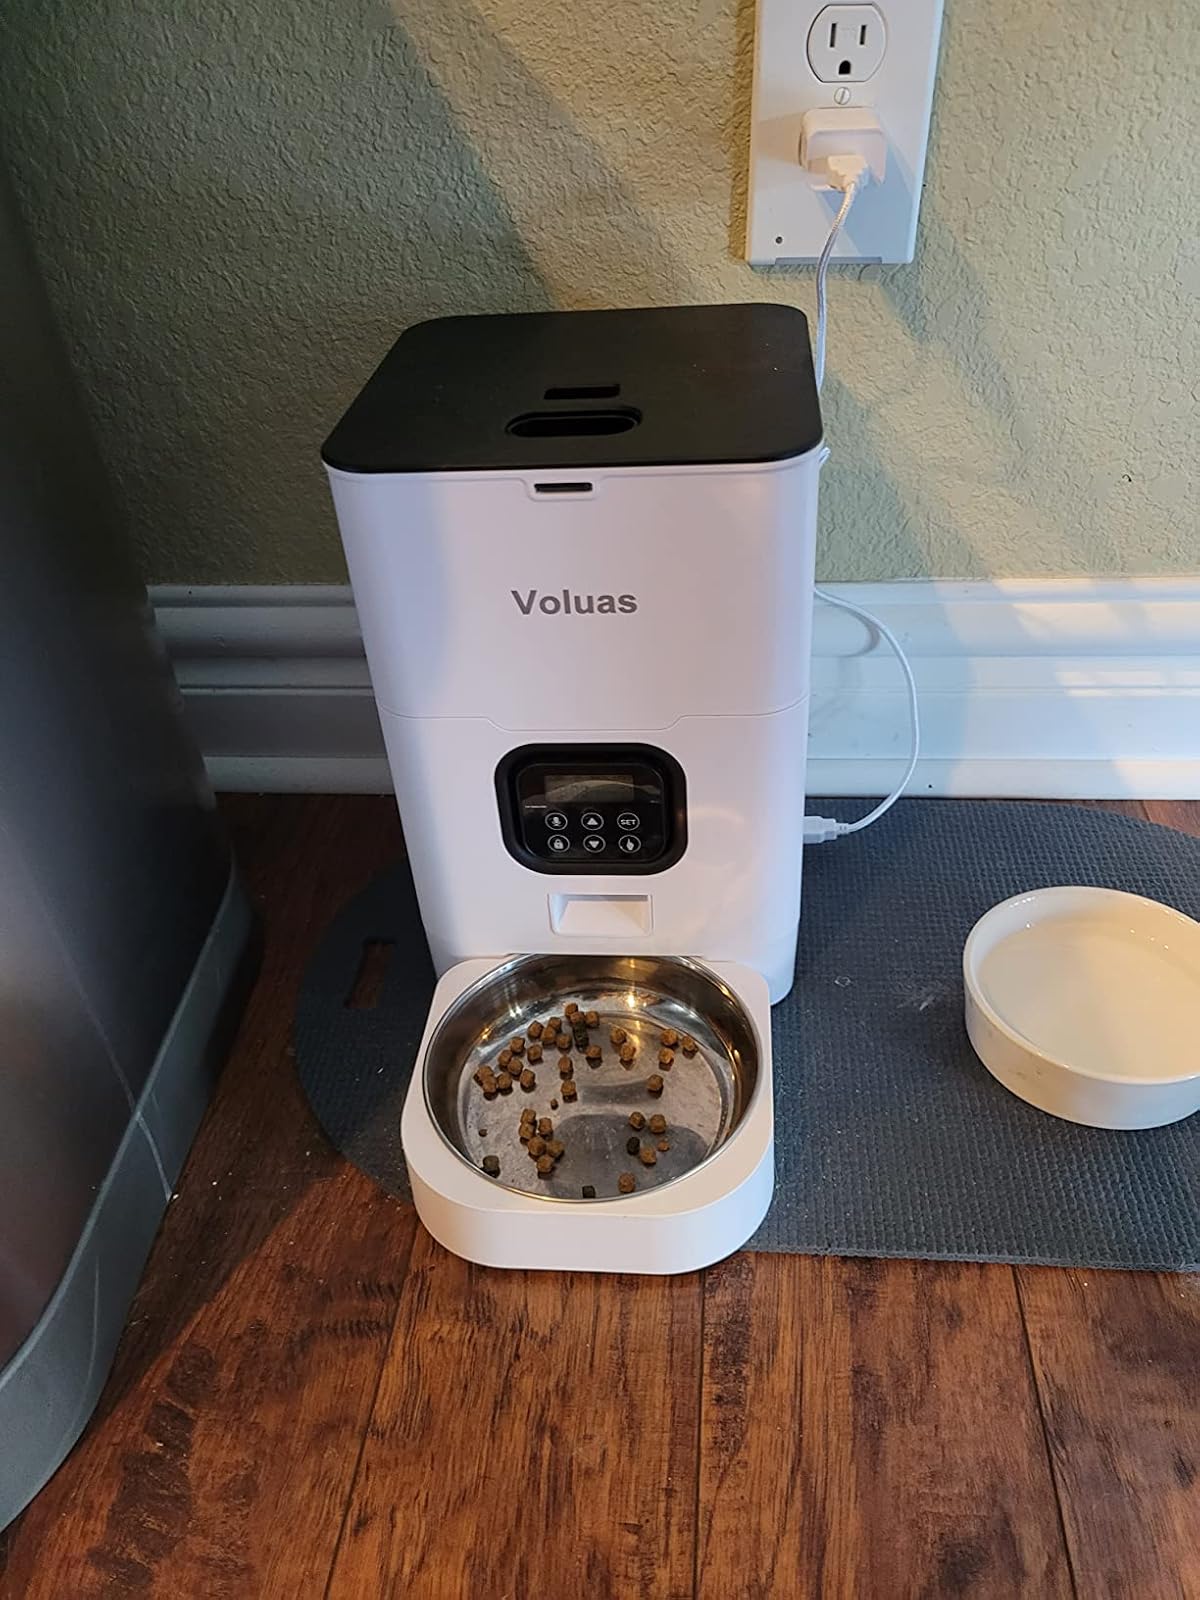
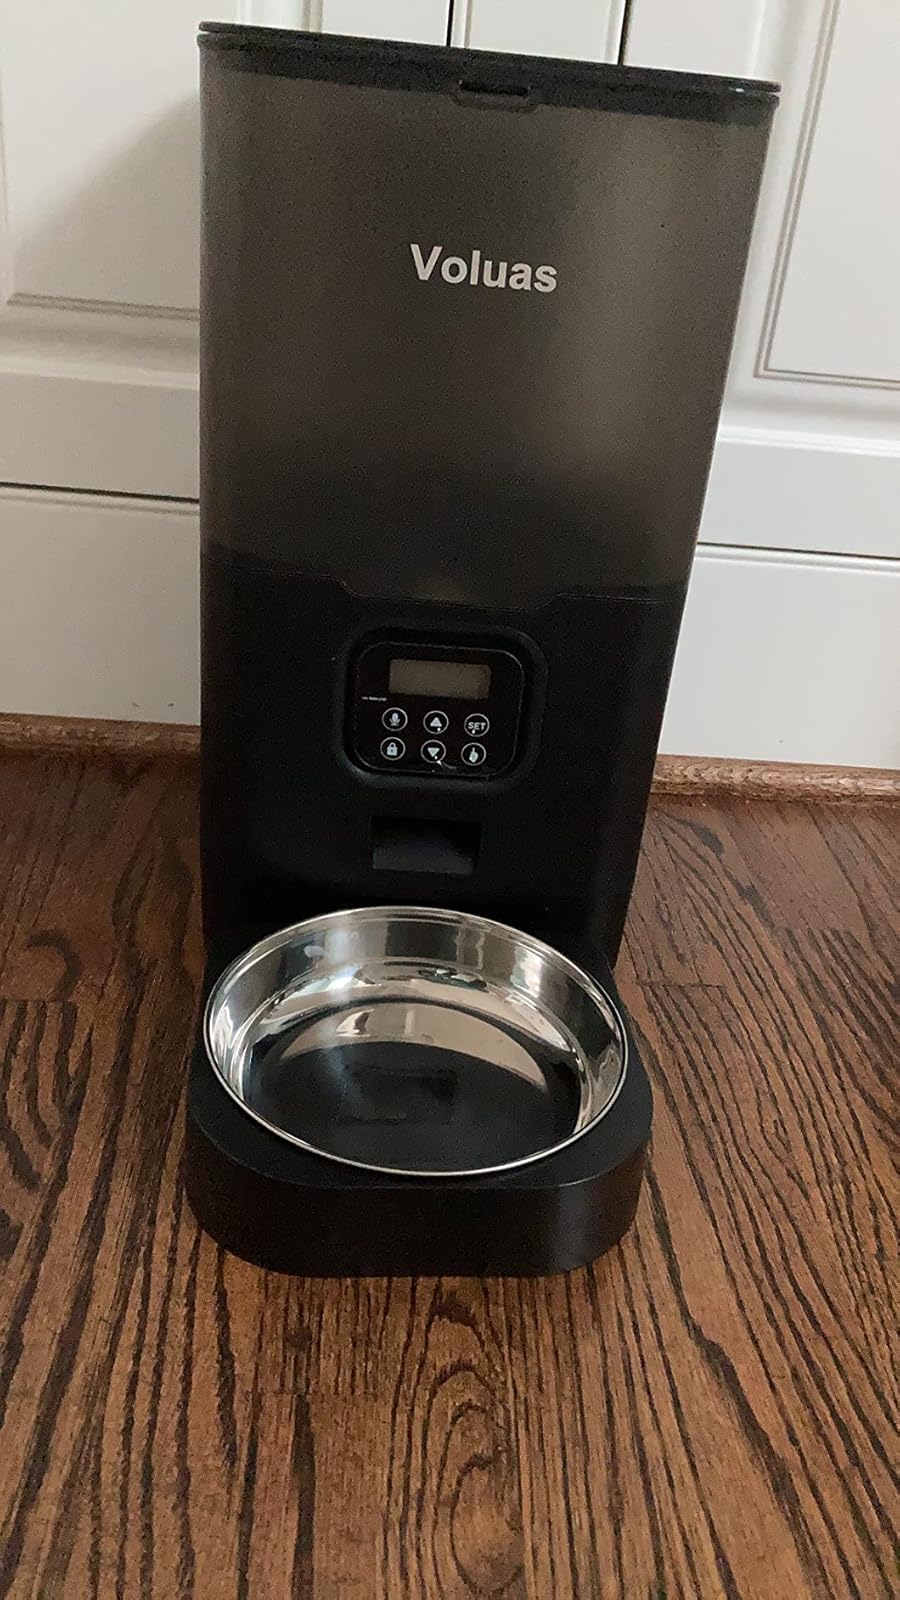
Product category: items_feeder
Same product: no